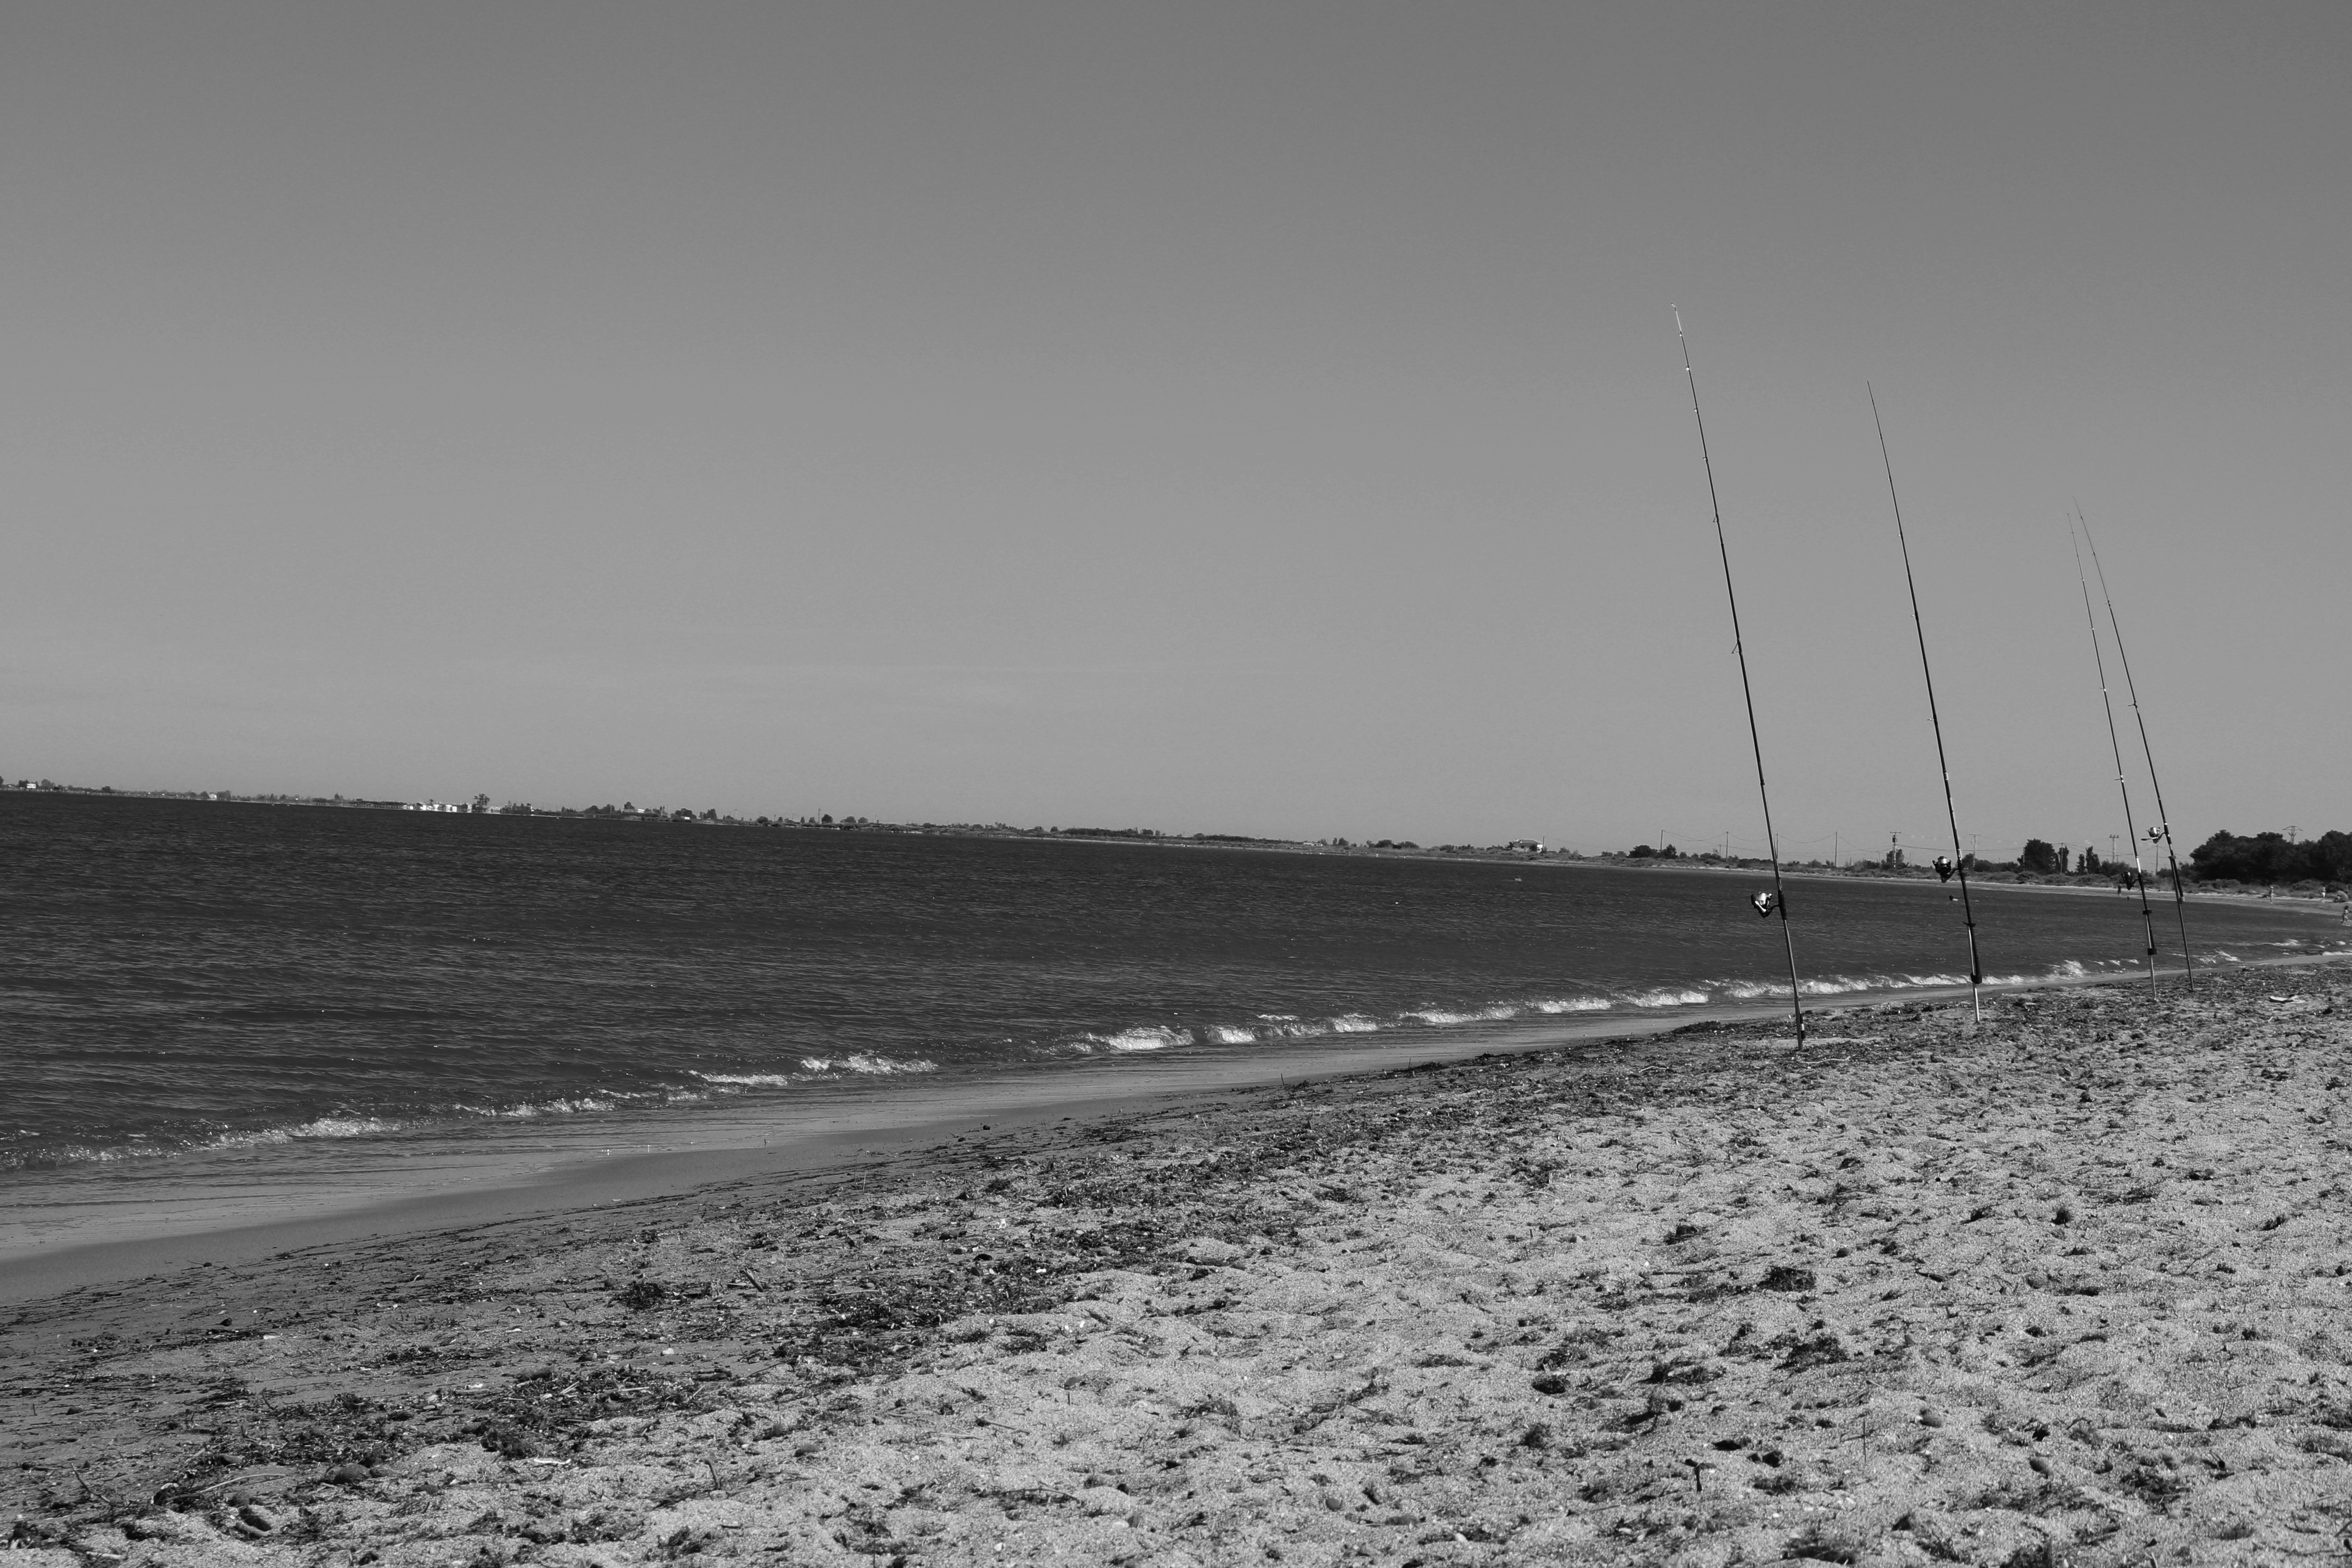
black and white, beach, fishing rod, water, sand, sea, delta, sky, horizon, shore, monochrome photography, mudflat, road, monochrome, line, calm, coast, ocean, tree, landscape, wind, wave